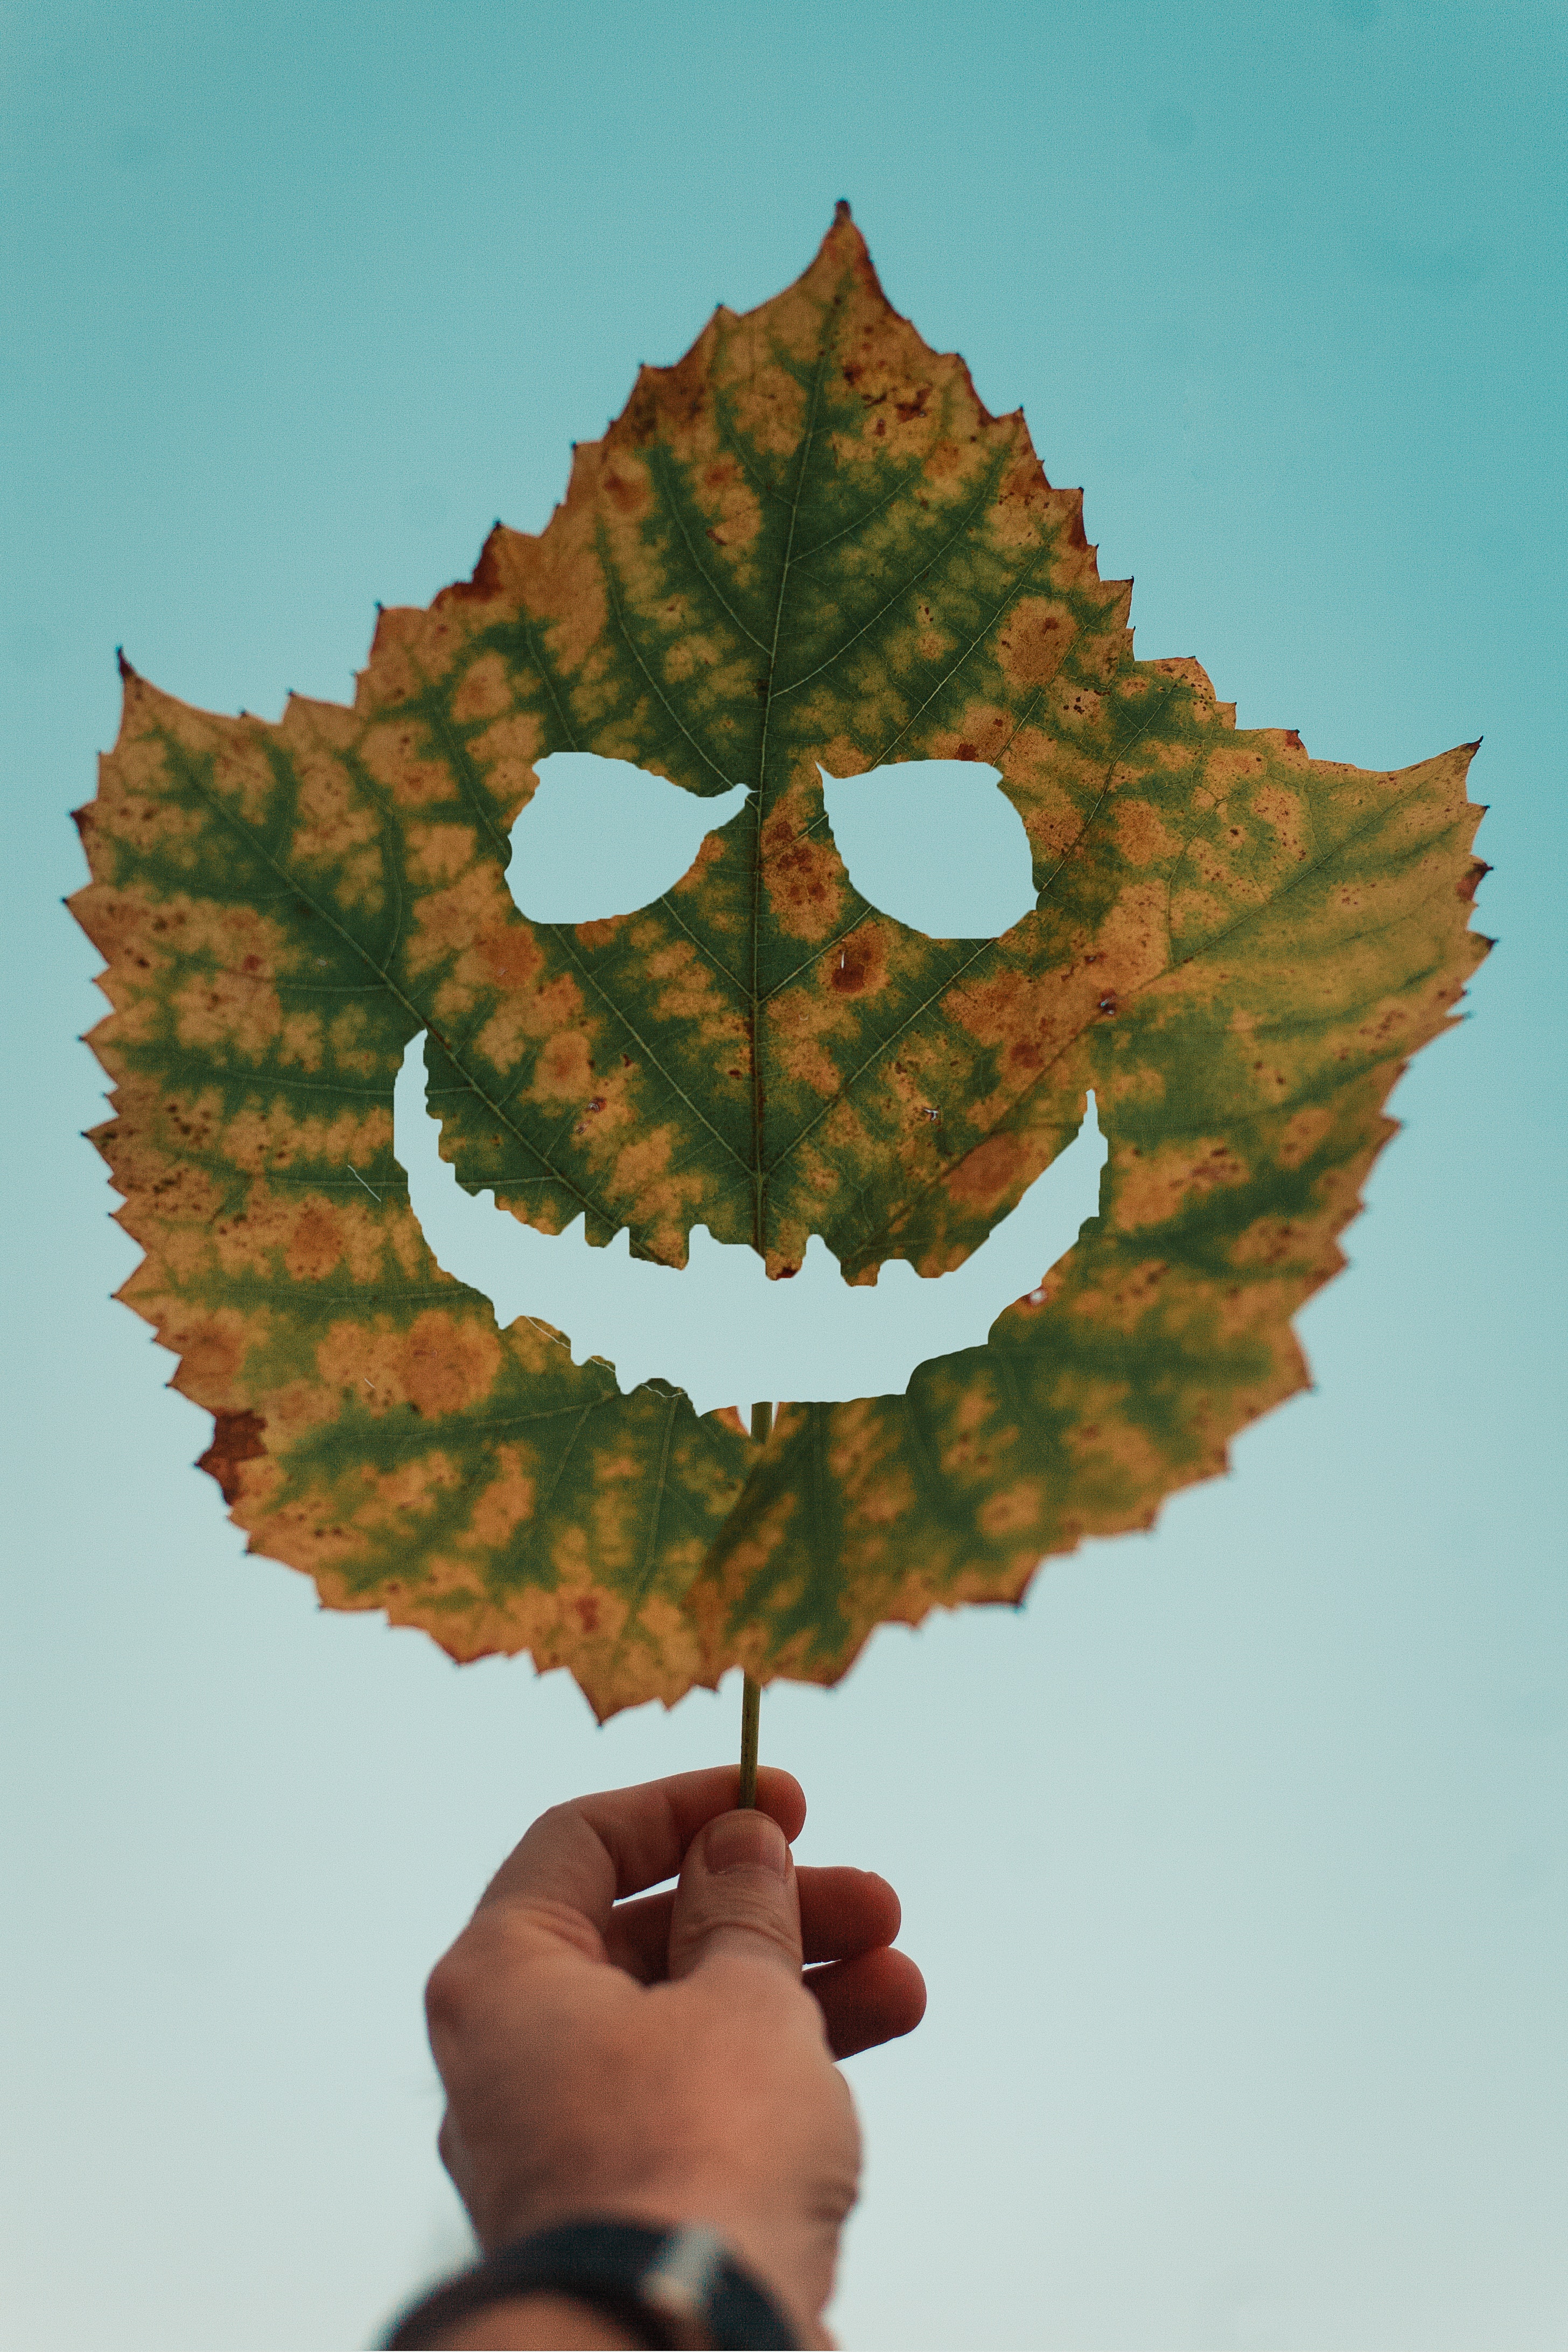
leaf, tree, illustration, smile, hand, plant, mouth, maple leaf, plane, autumn, fictional character, art